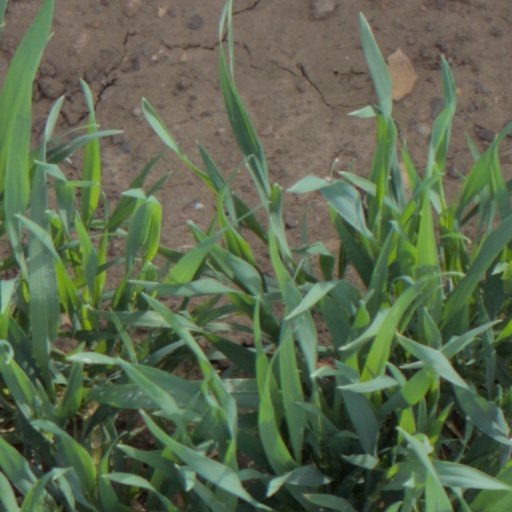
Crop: wheat